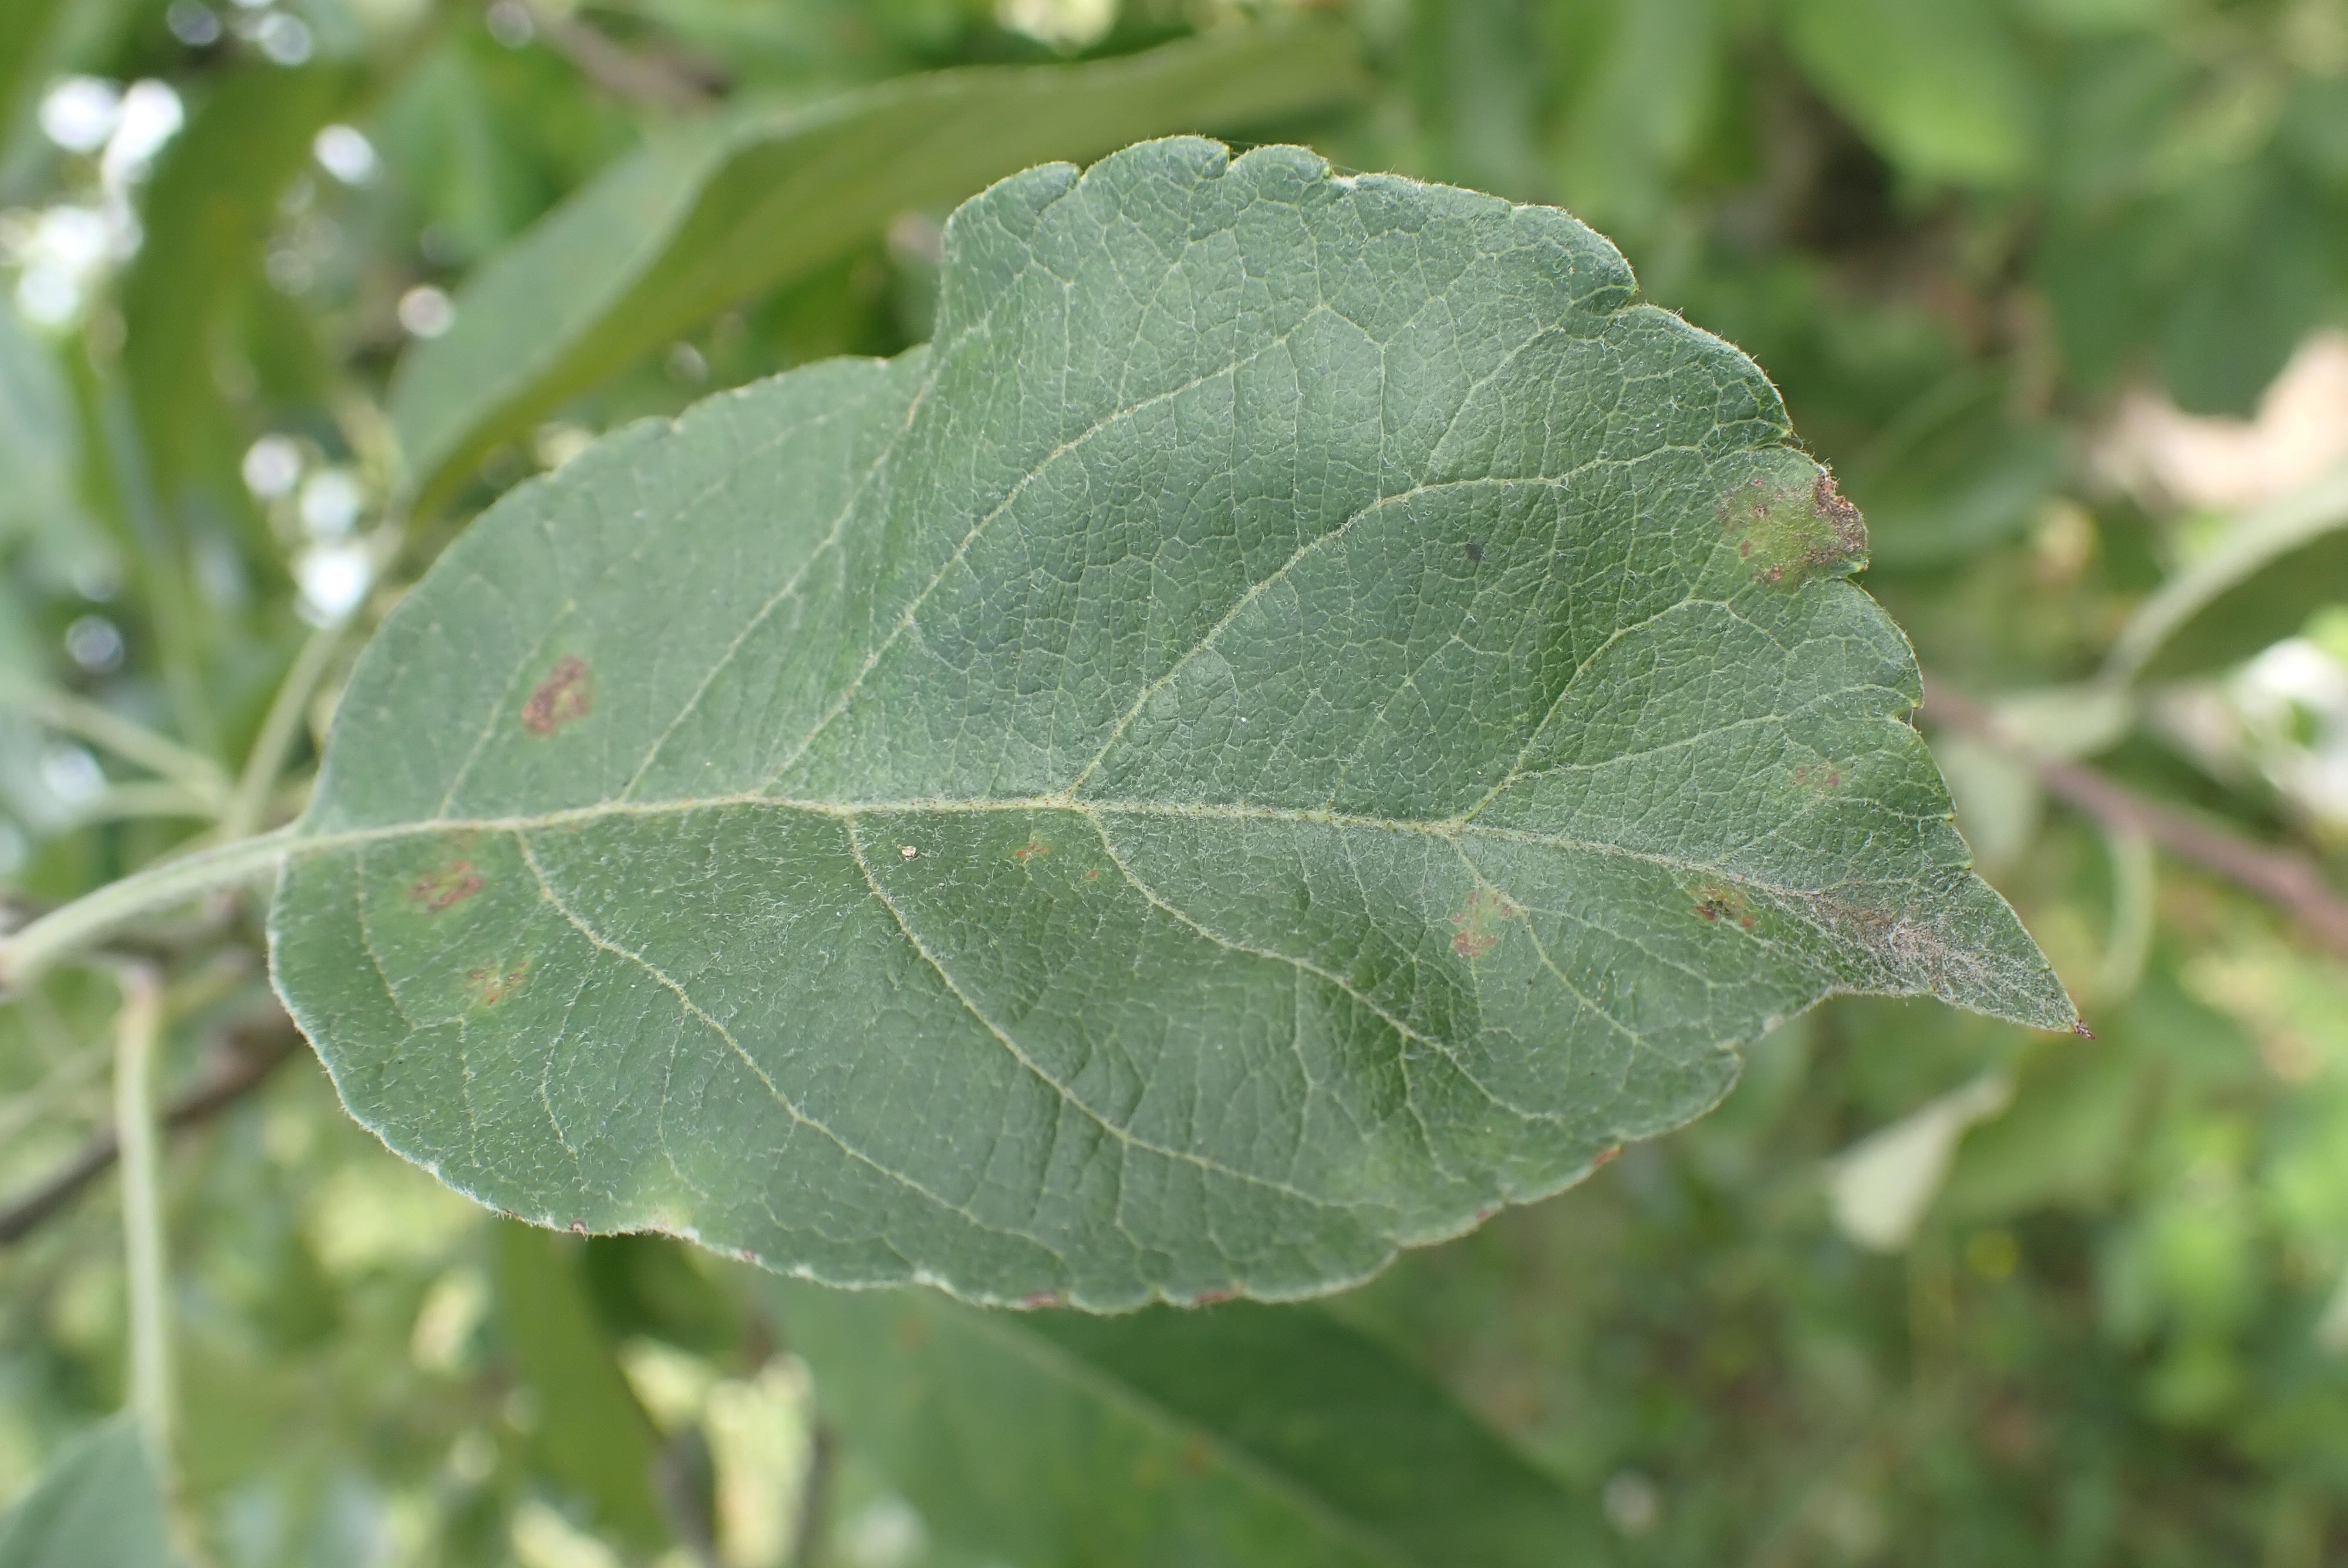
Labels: scab